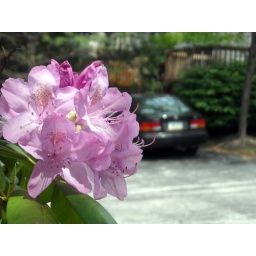
Picture of a flower on my bush. The car in the background helped to fill the rest of the picture.